Alf, Rhineland-Palatinate

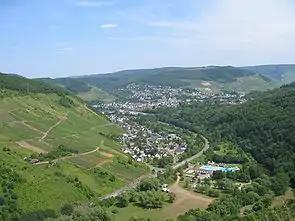
Alf with its swimming pool; in the background Bullay can be seen.

Alf is an "Ortsgemeinde" – a municipality belonging to a "Verbandsgemeinde", a kind of collective municipality – in the Cochem-Zell district in Rhineland-Palatinate, Germany. It belongs to the "Verbandsgemeinde" of Zell, whose seat is in the municipality of Zell an der Mosel.